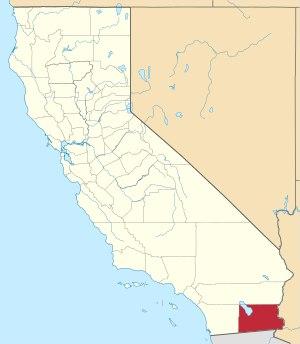
Ceci est la liste des lieux historiques inscrits sur le registre national dans le comté d'Imperial en Californie.